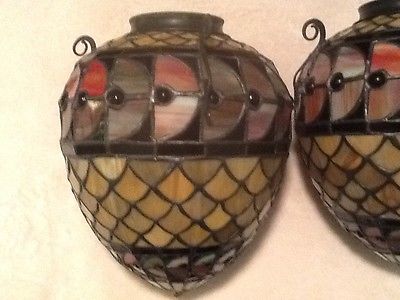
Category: lamp